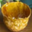
Label: bowl